Erie Lackawanna Railway

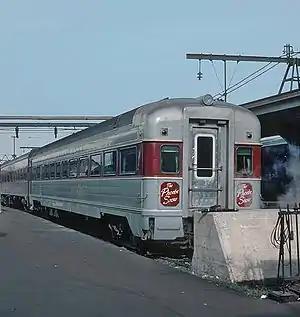
The "Phoebe Snow" at Hoboken Terminal in September 1965

In 1972, Hurricane Agnes destroyed many miles of track and related assets, especially in northeastern Pennsylvania and New York State's Southern Tier. The cost of repairs, and the loss of revenue, forced the company into bankruptcy, filing for reorganization under Section 77 of the Federal Bankruptcy Act on June 26. The completion of the Interstate 80 highway across Pennsylvania and New Jersey by 1971 added to the Erie Lackawanna's financial problems, as it diverted piggyback traffic previously garnered from less than truckload shipping companies such as Navajo and Cooper-Jarrett.